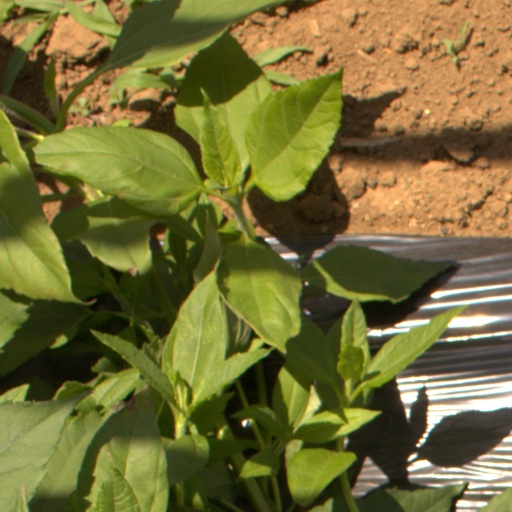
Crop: Jerusalem artichoke